Tolgay Arslan

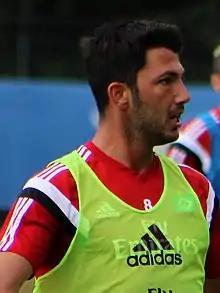
Arslan with Hamburger SV in 2014

Tolgay Ali Arslan (born August 16, 1990) is a German professional footballer who plays as a midfielder for J1 League club Sanfrecce Hiroshima.